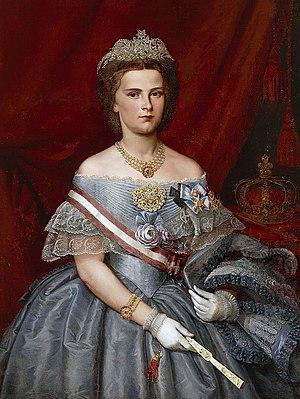
Le titre de duchesse de Calabre était le titre traditionnel de l'épouse de l'héritier du royaume de Naples à partir de l'avènement de Robert Ier de Naples. Il a également été adopté au lieu du titre royal par les chefs des maisons qui avaient autrefois revendiqué le royaume de Naples.